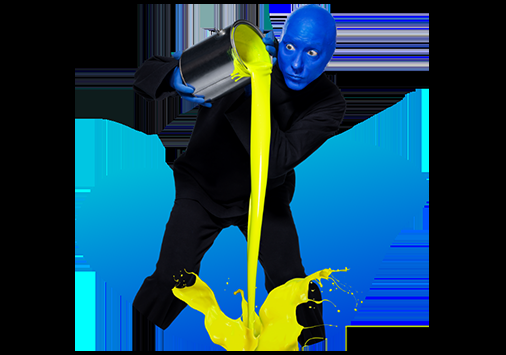
Gender: men